May Zegzeg

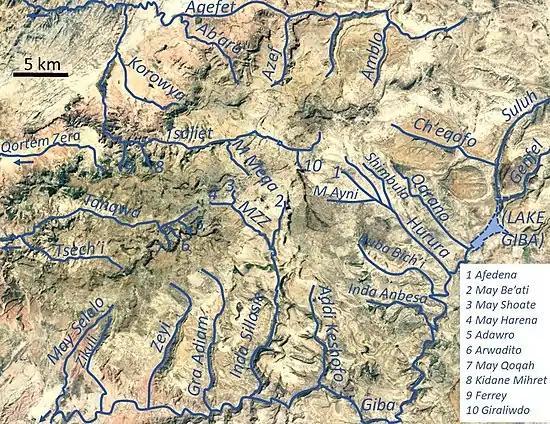
The May Zegzeg (MZZ) river in the radial drainage network of Dogu’a Tembien

It is a confined river, locally meandering in its narrow alluvial plain, with an average slope gradient of 43 metres per kilometre. With its tributaries May Sho'ate and May Harena, the river has cut a gorge. Jointly with adjacent May Be’ati River, this river is the source of Rubaksa River.